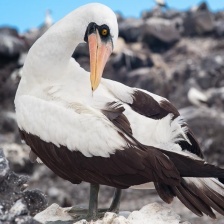
Species: MASKED BOOBY
Scientific name: SULA DACTYLATRA